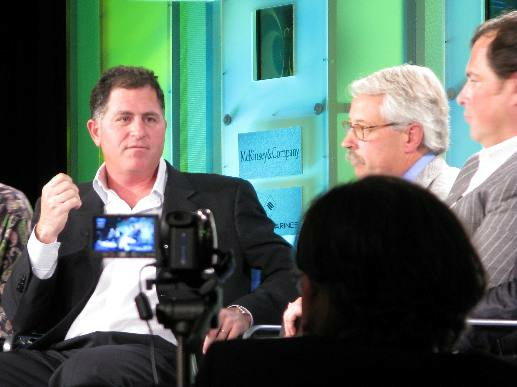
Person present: Yes